Gulf of Fethiye

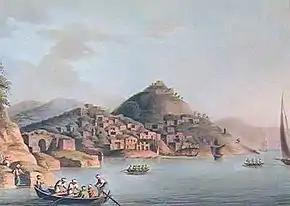
Gulf of Thermessos, painting by Luigi Mayer.

The Gulf of Fethiye is a branch of the Mediterranean Sea in southwestern Turkey. The cities Fethiye and Göcek of Muğla Province are situated around the gulf. It is bounded on the west by Cape Kurdoğlu and on the east by Cape İblis/Cape Angistro. It is a popular area for tourism and yachting. Until 1923, it was known as the Gulf of Meğri/Makri/Macre/Mekri, the former Greek-origin name of Fethiye.